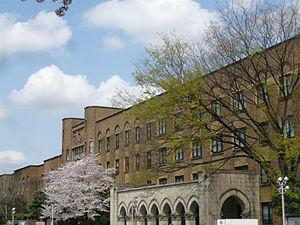
Hôpital de l'université de Tokyo, Japon.
L'université de Tokyo, couramment abrégé en Tōdai, est une université nationale japonaise, située à Tokyo. Elle a été fondée en 1877, comme l'une des universités impériales du Japon, et appartient depuis 2004 à l'association des universités nationales du Japon.